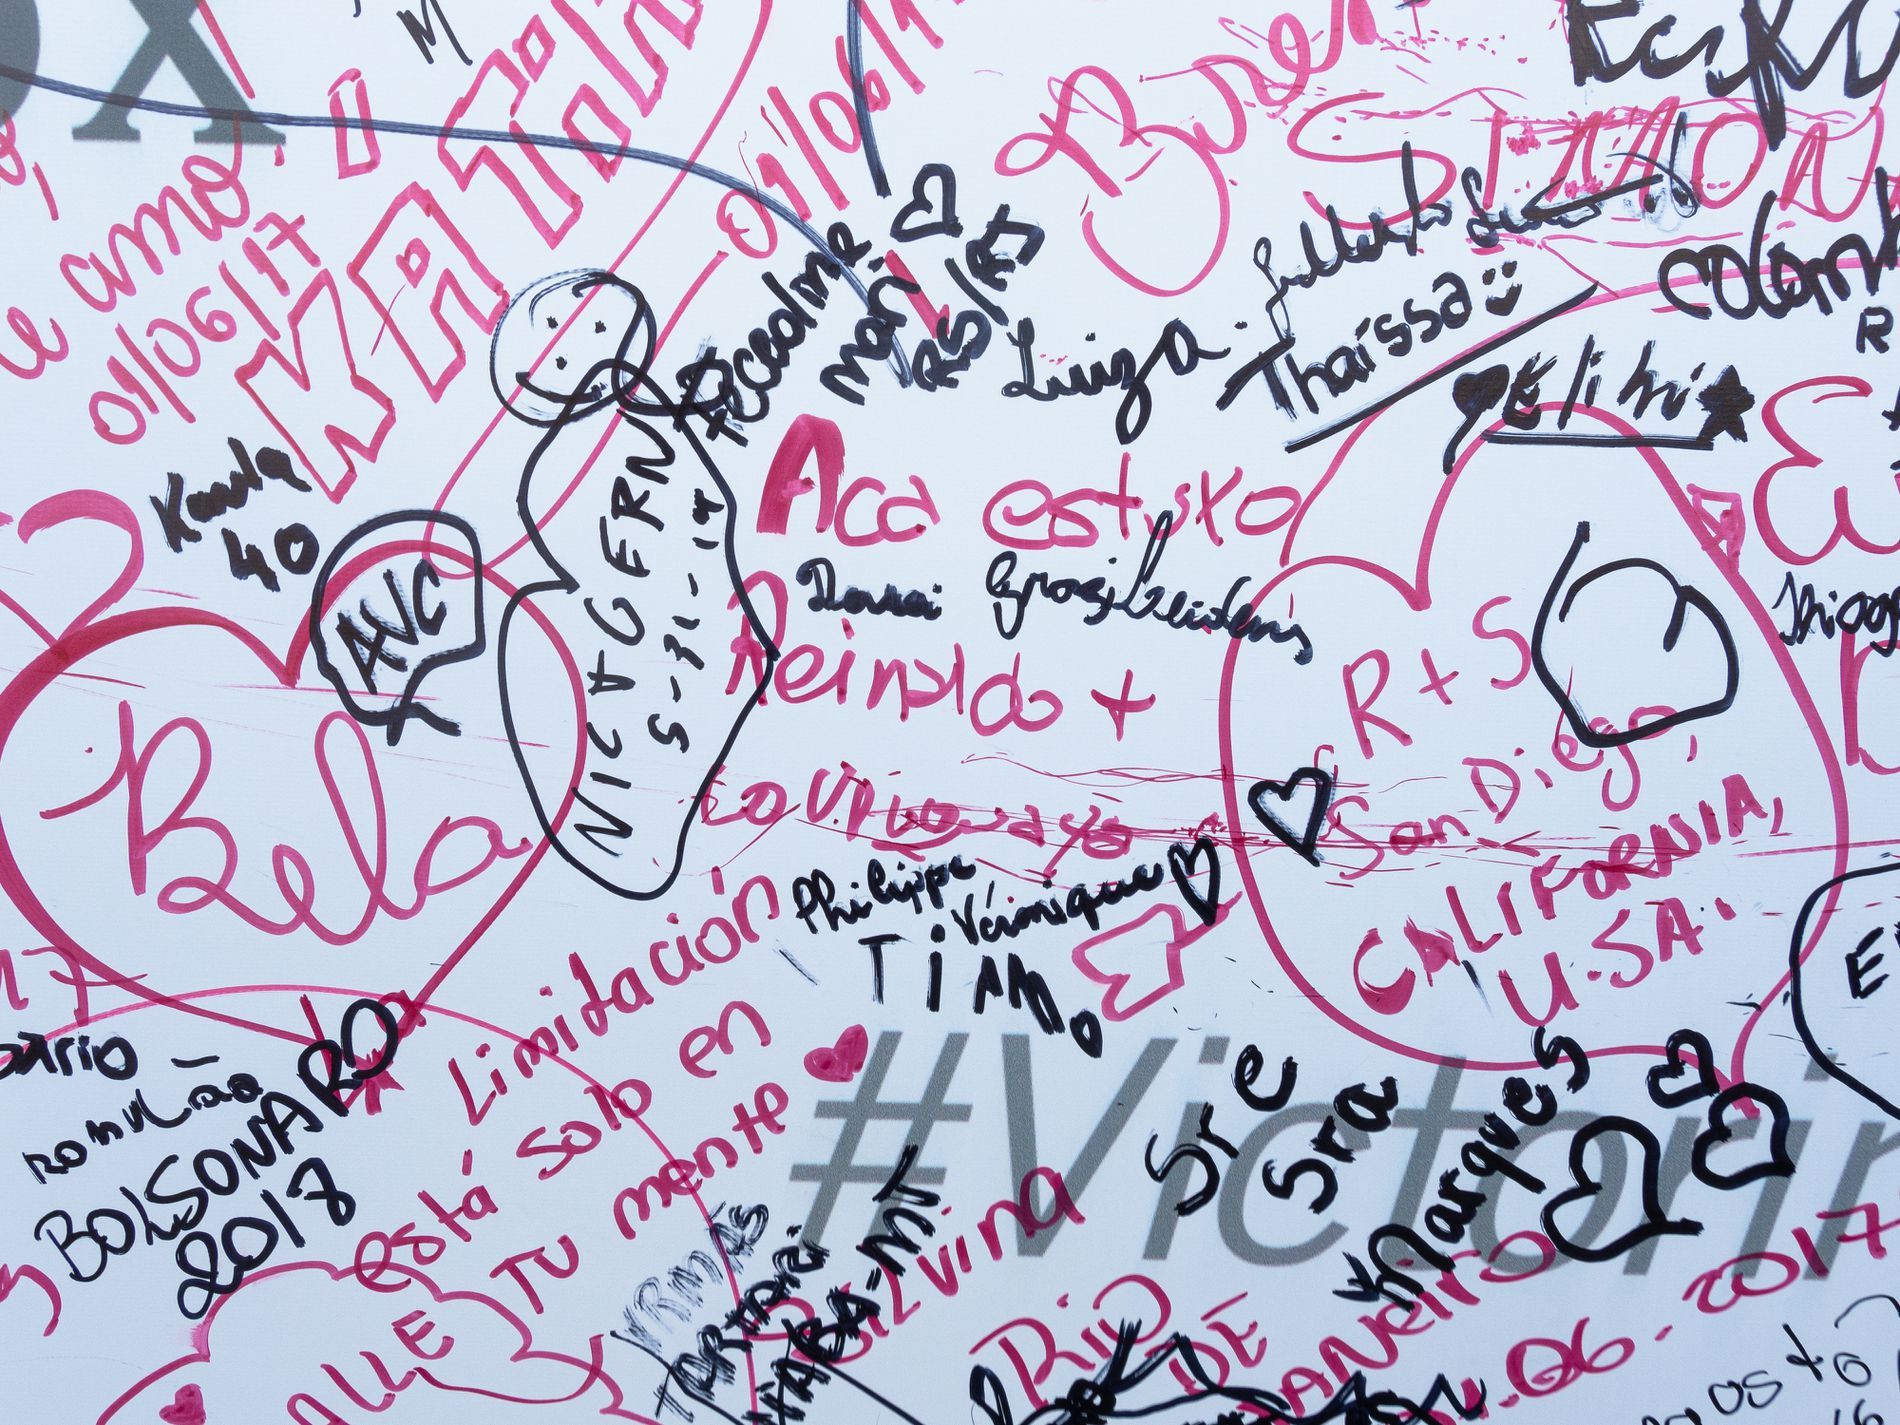
Love Notes
A white Board is covered with handwritten names, hearts, messages, and dates in red and black ink giving a very lovely scene.
Captured from a straight-on angle, the image shows a chaotic yet heartfelt display of personal messages scribbled on a  white Board The color palette is dominated by white, with vibrant accents of red and black ink. The atmosphere feels expressive and emotional, evoking themes of love, presence, and memory
Labels: Text, White Board, Handwriting, Face, Head, Person
Camera: NIKON COOLPIX P7700
Aperture: F5
Exposure: 1/80 sec
ISO: 80
Focal length: 9.0 mm